Micrixalus

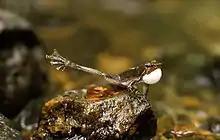
A "Micrixalus" frog showing "foot flagging" behaviour.

Dancing frogs are found in the vicinity of fast and slow moving perennial streams in the forests of the Western Ghats. Typical habitats include high altitude shola forests, wet evergreen forests, "Myristica" swamps, and secondary forests. Both the genus and the family are also known by the epithets "tropical frogs" and "torrent frogs".